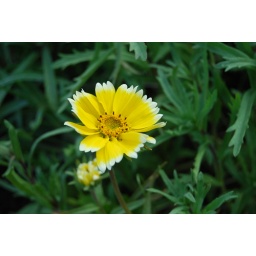
I don't know what this is but it was super cute against all the dark green leaves.